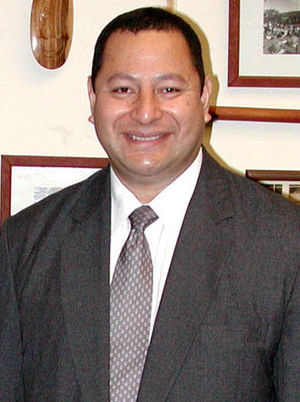
Tupou 6.
ʻAhoʻeitu Tupou 6. er konge over Tonga. Han er den yngre bror og efterfølger til den afdøde kong George Tupou 5.. Han blev officielt bekræftet som sin heir presumptive efter sin broder den 27. september 2006, da hans bror ikke havde nogle børn. Han tjente som Tongas højkommissær i Australien og boede i Canberra indtil kong George Tupou 5.'s død den 18. marts 2012, hvor ʻAhoʻeitu ʻUnuakiʻotonga Tukuʻaho blev konge over Tonga med navnet ʻAhoʻeitu Tupou 6..